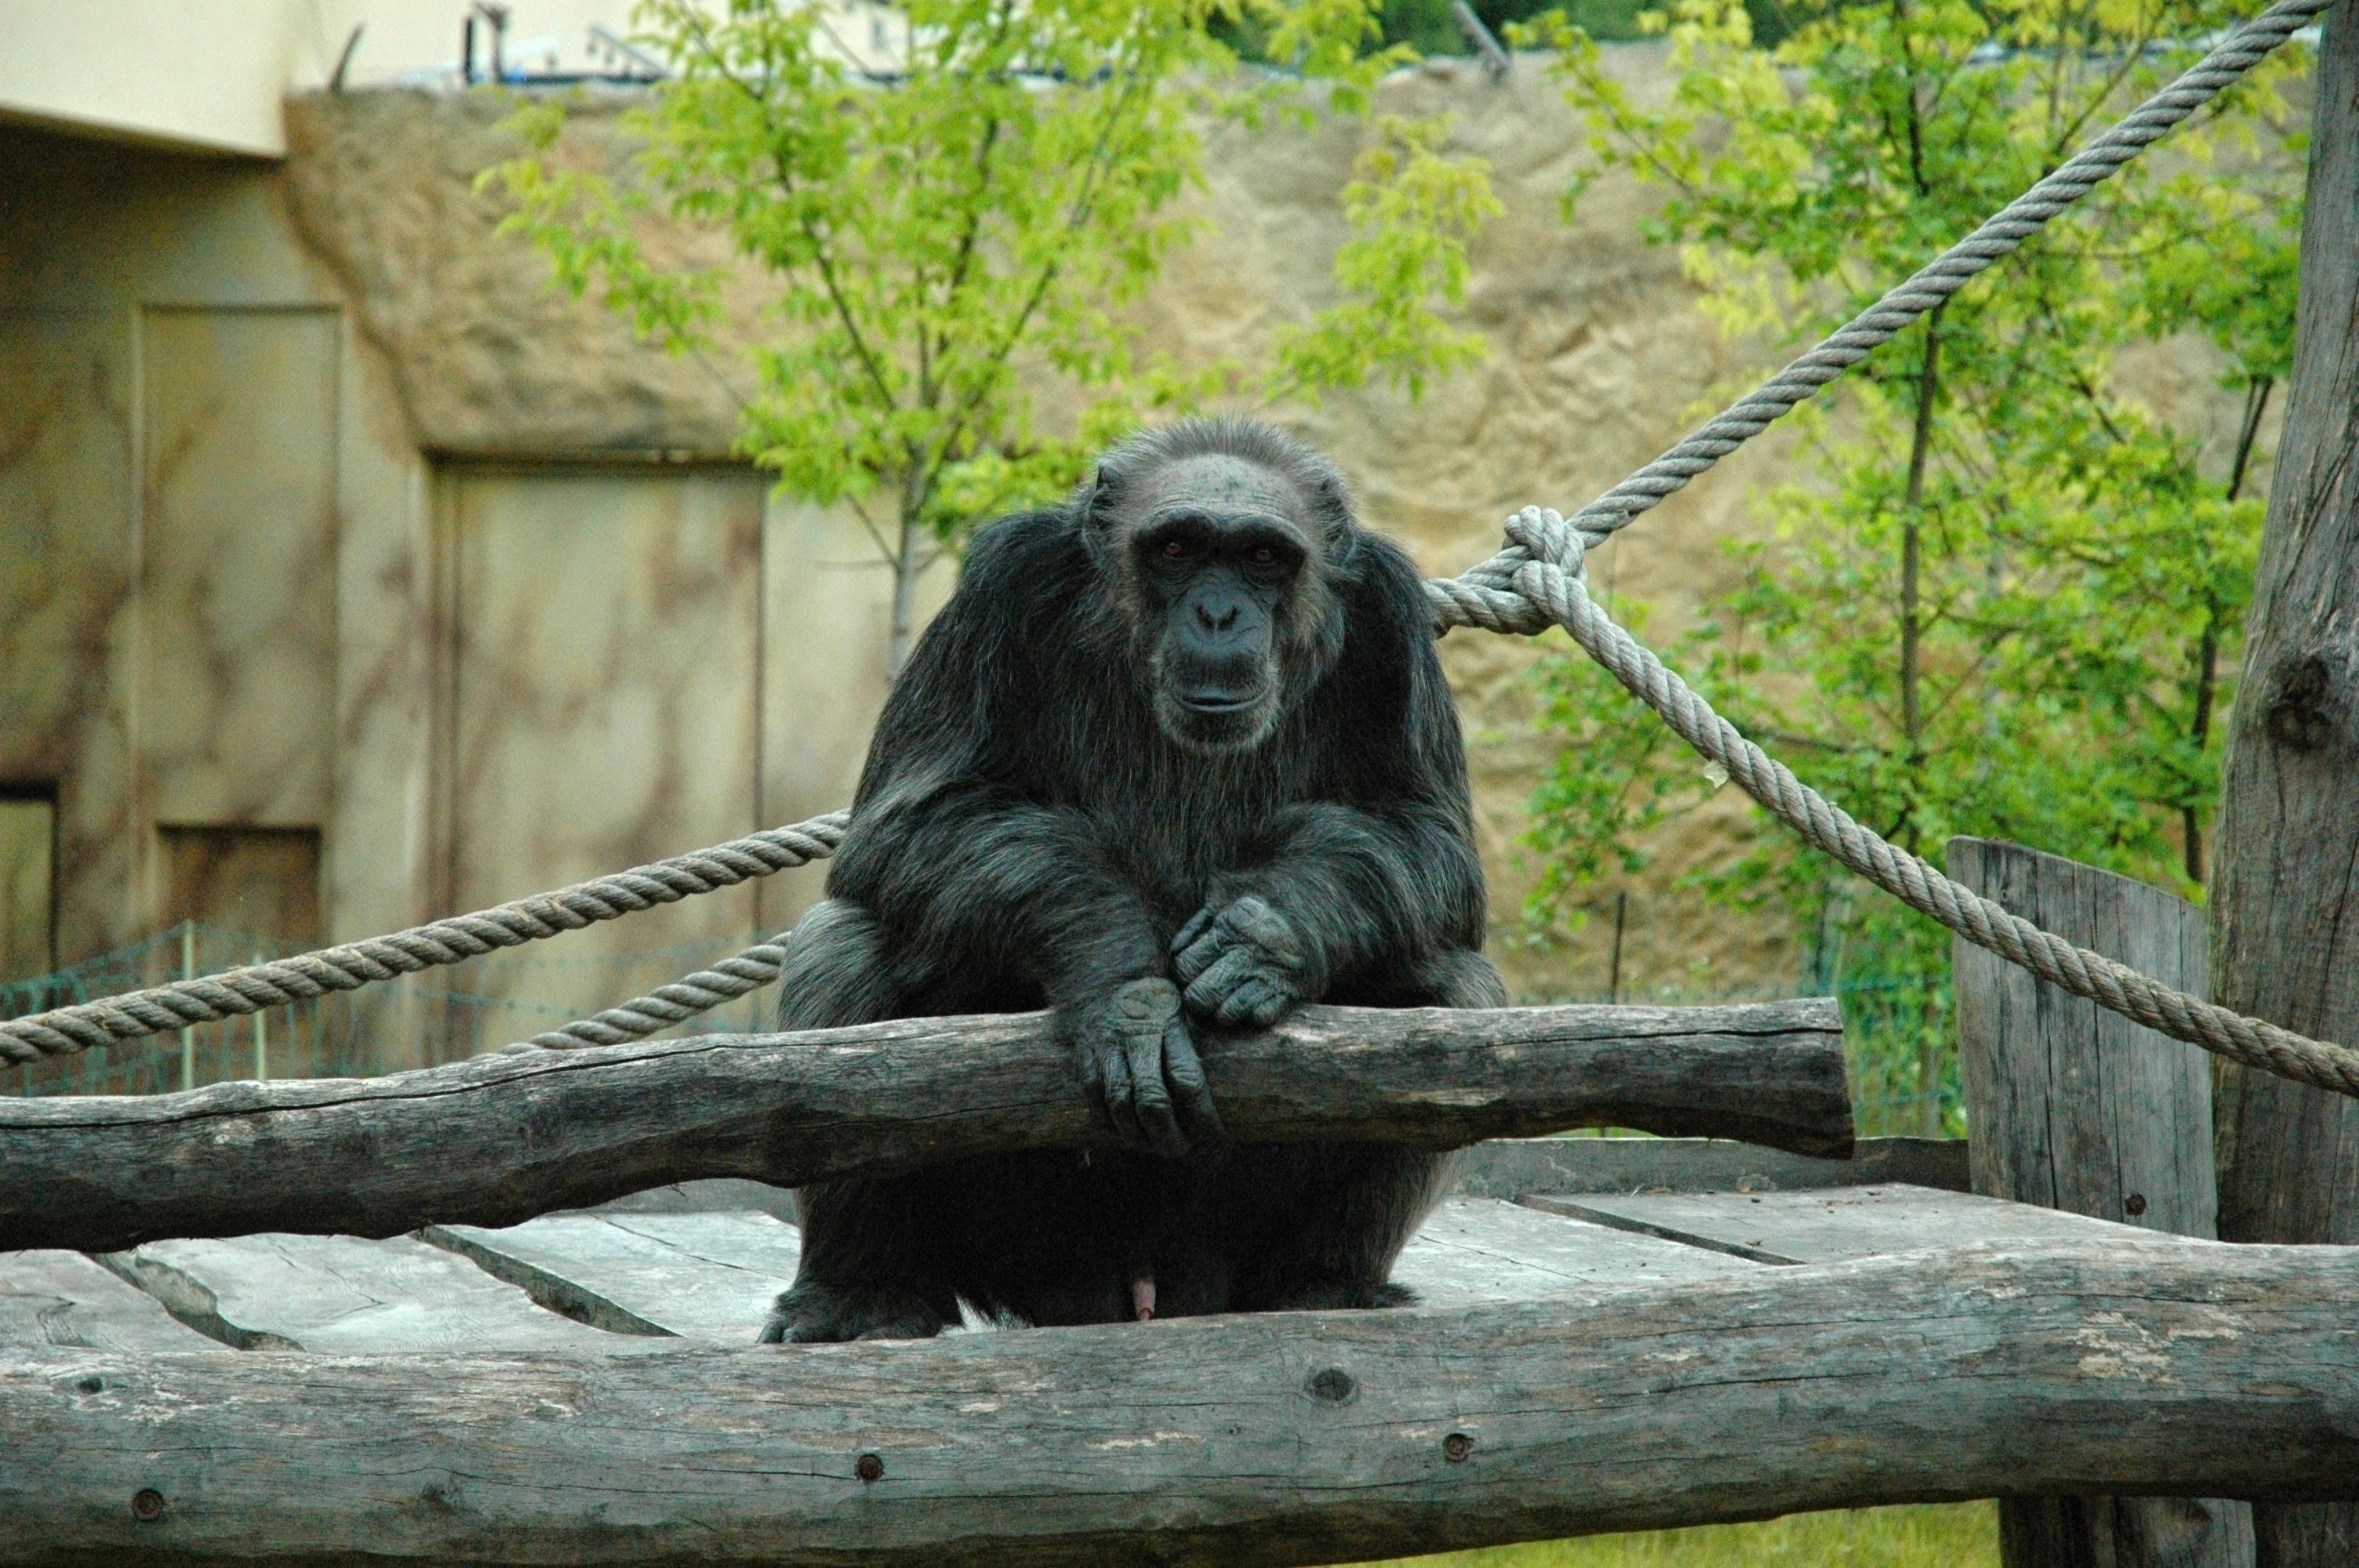
nature, animal, recreation, wildlife, zoo, monkey, fauna, primate, chimpanzee, outdoor recreation, great ape, common chimpanzee